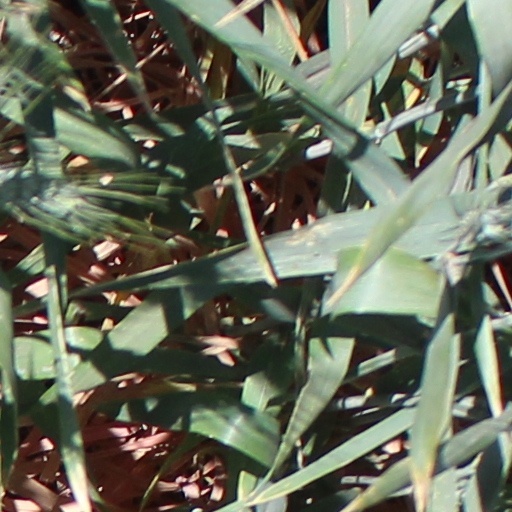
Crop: wheat